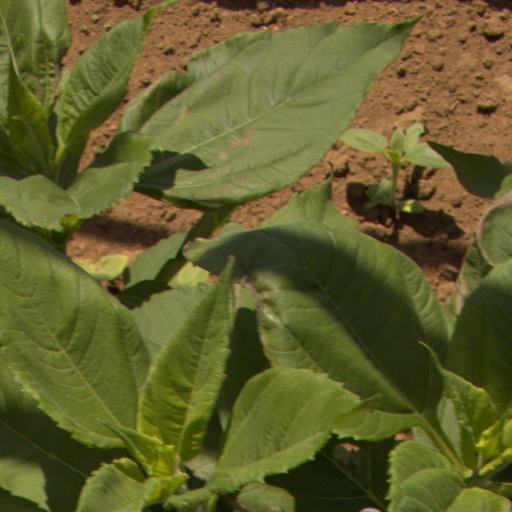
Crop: Jerusalem artichoke